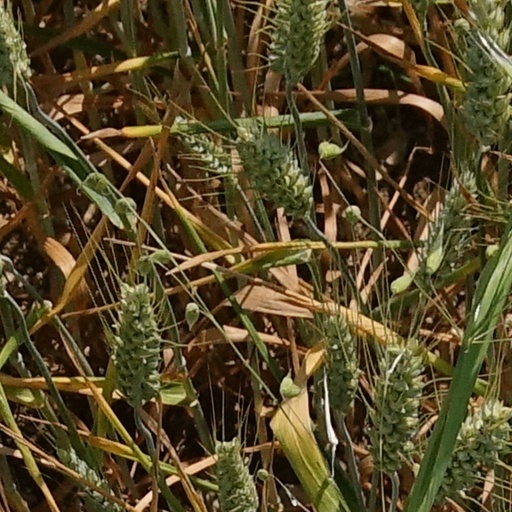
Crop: wheat